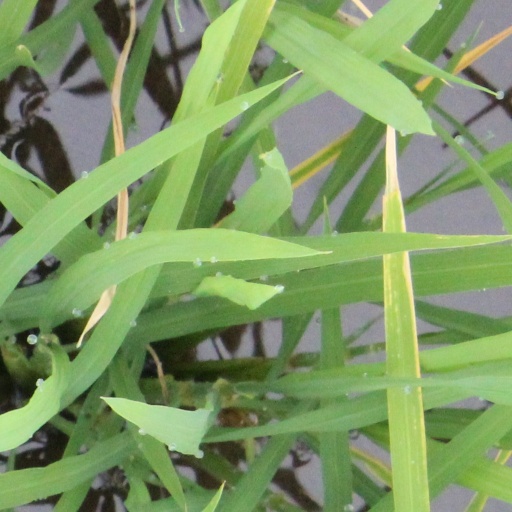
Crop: rice